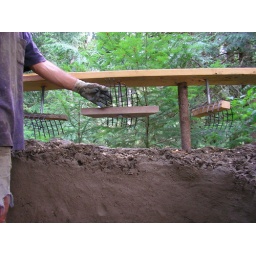
New method to tie in sill plate and roof into cob wall